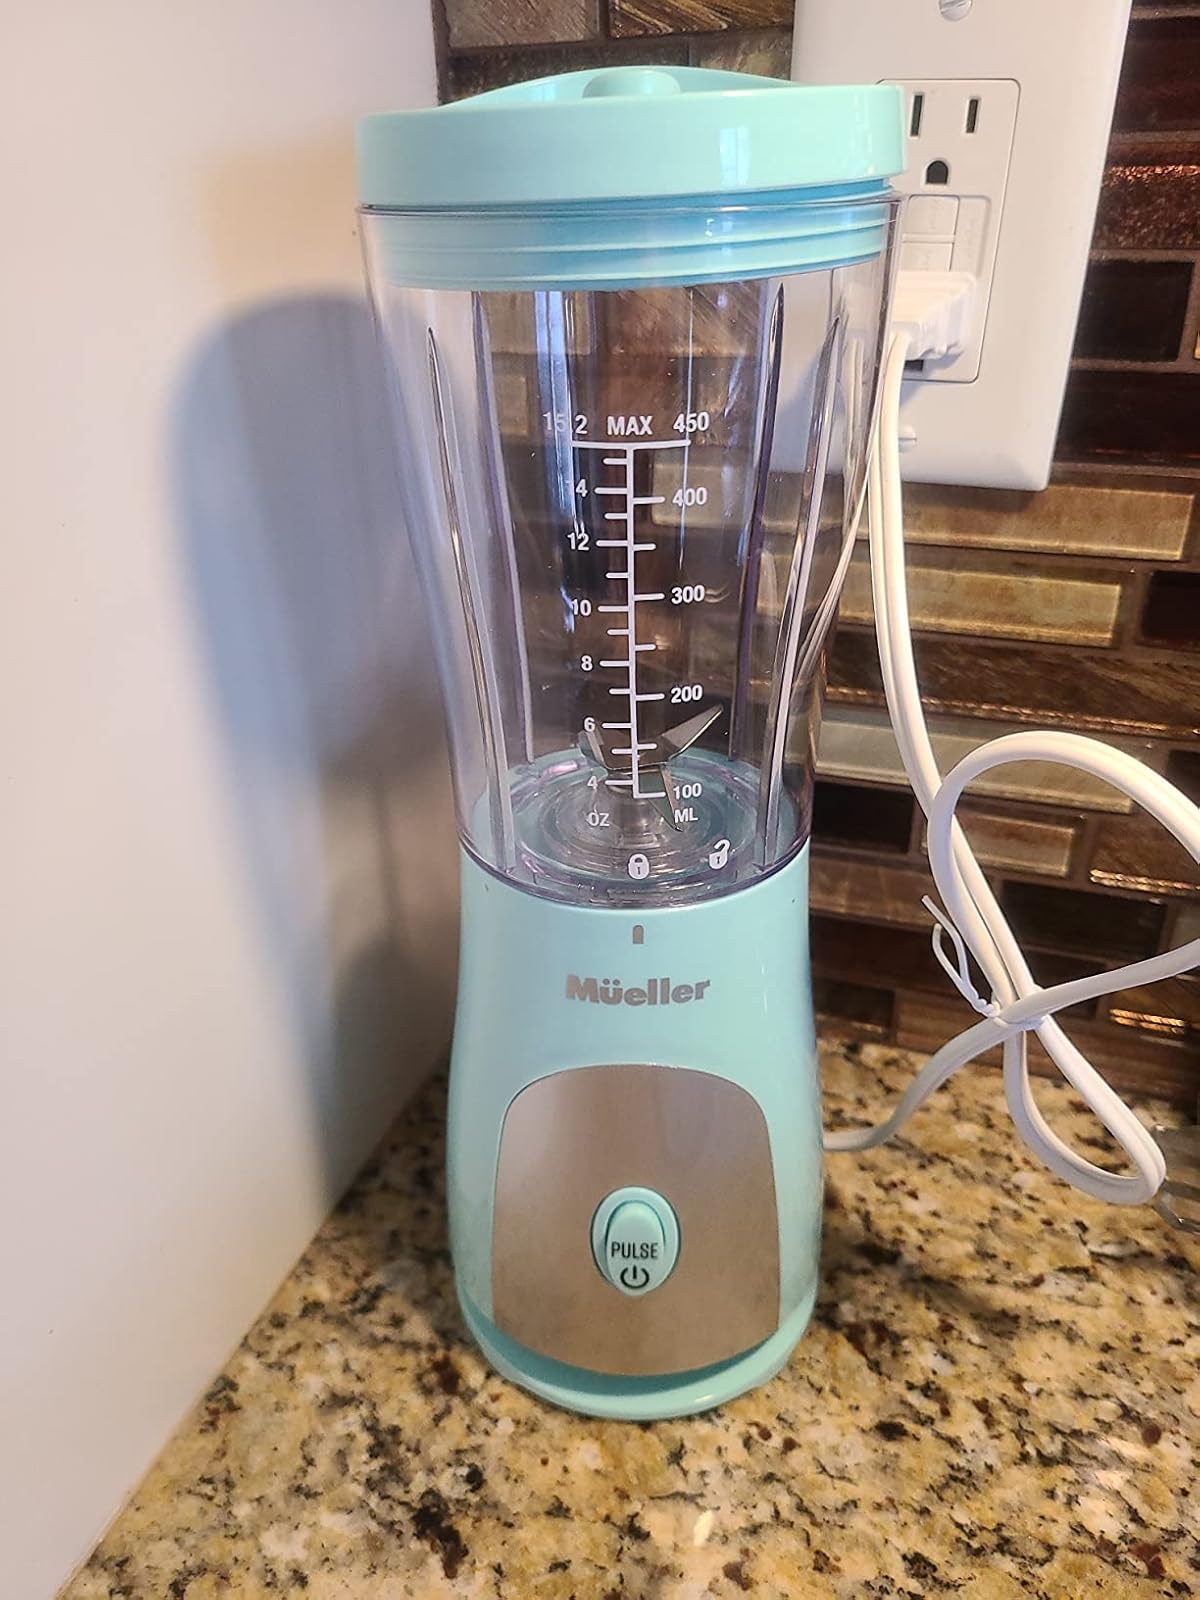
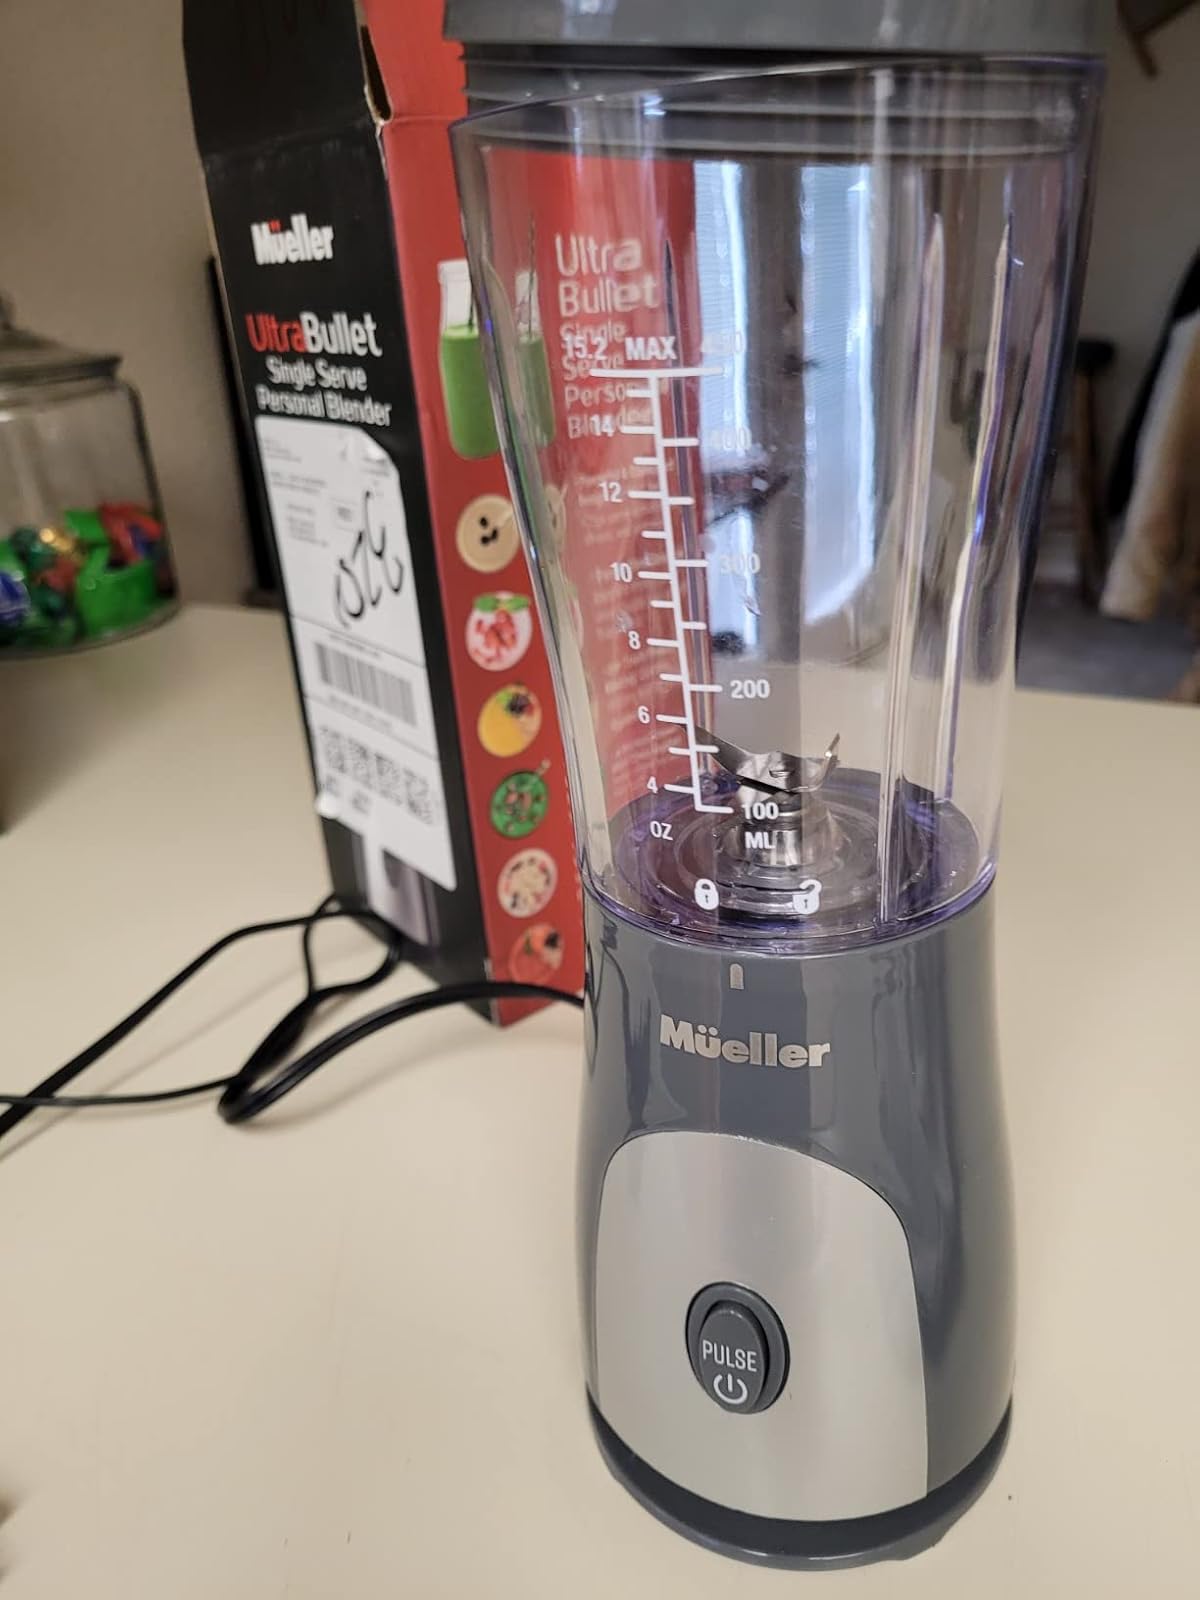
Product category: items_blender
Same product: no